List of songs recorded by Alvvays

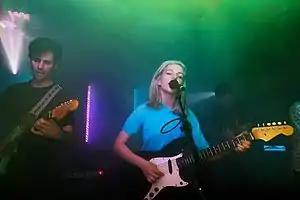
Alvvays in 2014

The Canadian rock band Alvvays has recorded songs for three studio albums, as well as one extended play. This list comprises the band's recorded catalog, which consists of 37 songs.